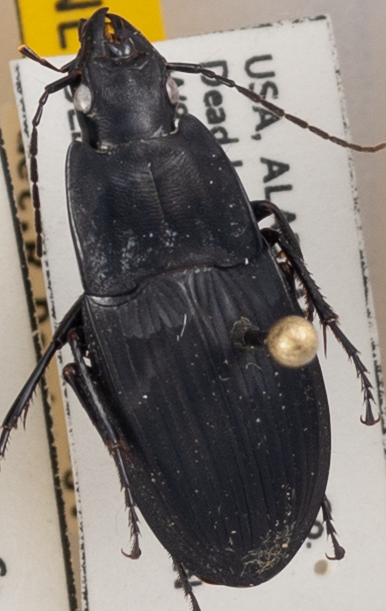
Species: Dicaelus furvus carinatus
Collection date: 2021-09-21
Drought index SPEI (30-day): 1.386
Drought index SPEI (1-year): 1.416
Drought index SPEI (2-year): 2.09